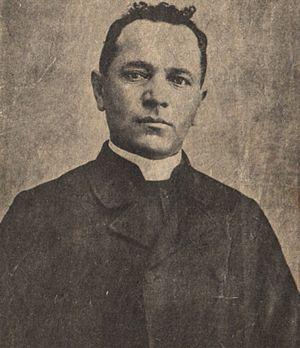
Les relations entre la France et la Géorgie datent d'au moins sept siècles. Les premières relations militaires connues remontent aux Croisades : les chevaliers géorgiens combattent les Sarrazins devant Jérusalem aux côtés des croisés français. Les premières relations religieuses connues datent de l'époque du pape Pie II, au XVᵉ siècle, lorsqu'une délégation géorgienne se rend en France sur les conseils du Vatican. Les premières relations diplomatiques connues d'État à État se nouent ainsi, lors des règnes de Charles VII à Paris et de Georges VIII à Tiflis; certaines sources mentionnent des relations dès Saint Louis. Bien que les hellénistes français connaissaient antérieurement la Colchide par les textes de la Grèce antique, les premières relations culturelles structurées datent du XVIIᵉ siècle, avec les voyageurs français découvreurs du Caucase. Depuis le retour à l'indépendance de la Géorgie, en 1991, les relations culturelles, diplomatiques, économiques, médiatiques, militaires, parlementaires, religieuses, scolaires et universitaires, de sécurité intérieure, sportives, territoriales, de la France avec ce pays, se sont densifiées.
La relation religieuse entre la France et la Géorgie est doublement asymétrique ; la religion orthodoxe est minoritaire en France à côté de la religion catholique majoritairement déclarée — et de l' Église catholique séparée de l’ État — ; la religion catholique est minoritaire en Géorgie à côté de la religion orthodoxe majoritairement déclarée — et de l' Église de Géorgie non séparée de l’État —.
Michel Tamarati, né Alexander Tamarachvili, à Akhaltsikhé, en Géorgie, en septembre 1858 et décédé le 11 septembre 1911, est un prêtre catholique géorgien devenu historien.